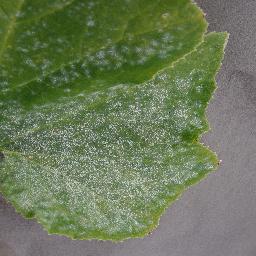
Label: Squash___Powdery_mildew